Andrés Fernández Pacheco, 10th Duke of Escalona

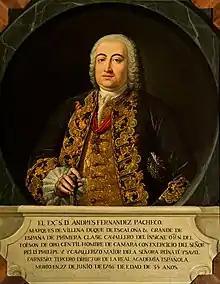
Portrait at the Real Academia Española, 1757

Andrés María Hipólito Casiano José Antonio Cayetano Fernández Pacheco y Moscoso Acuña Silva Manrique Girón Portocarrero y Portugal, twice Grandee of Spain, 10th Duke of Escalona, 10th Marquis of Villena, 16th Count of Castañeda, 12th Count of San Esteban de Gormaz and 10th Count of Xiquena (13 August 1710 – 27 June 1746), was a Spanish aristocrat and academician.